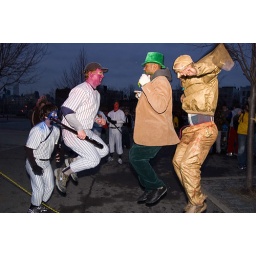
The man in the green hat said he'd spray any loser with green spray paint